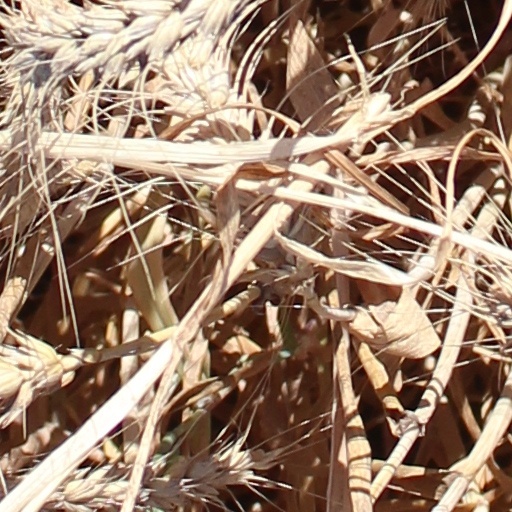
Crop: wheat